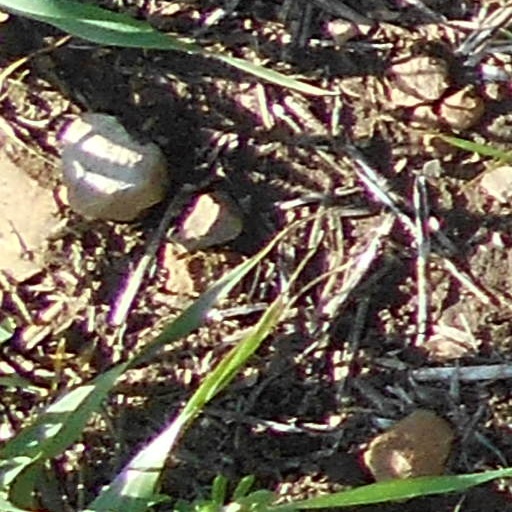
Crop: wheat